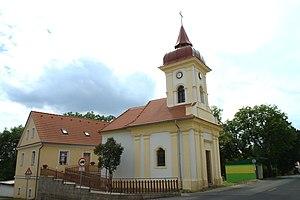
Vrutice est une commune du district de Litoměřice, dans la région d'Ústí nad Labem, en Tchéquie. Sa population s'élevait à 319 habitants en 2018.